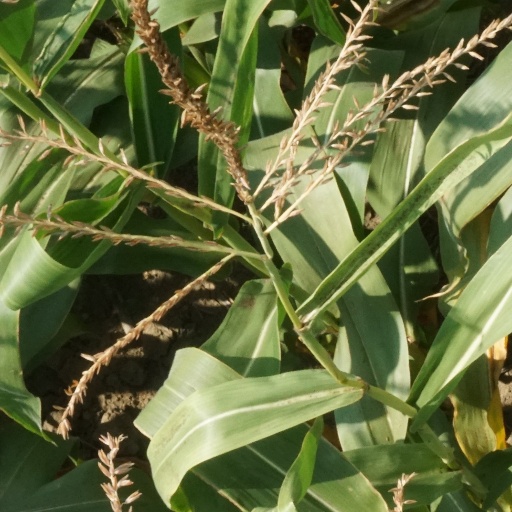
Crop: maize; corn